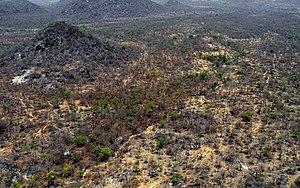
La forêt de Sambisa se trouve au nord-est du Nigeria, dans la partie sud-ouest du parc national du bassin du Tchad, à environ 60 km au sud-est de Maiduguri, la capitale de l'État de Borno. Sa superficie est d'environ 60 000 km².